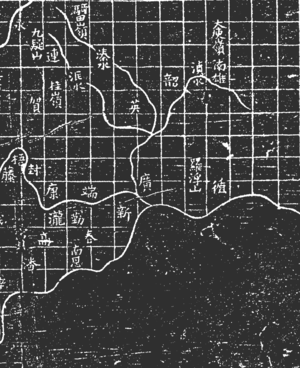
Gaozhou est une ville de la province chinoise du Guangdong. C'est une ville-district placée sous la juridiction de la ville-préfecture de Maoming. On y parle le cantonais. Sa superficie est de 967,4 km².